All the Real Girls

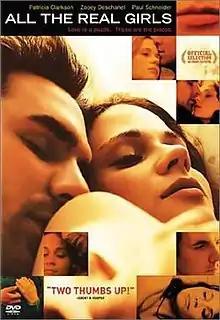
Theatrical release poster

All the Real Girls is a 2003 American romantic drama film written and directed by David Gordon Green, and starring Paul Schneider, Zooey Deschanel, Shea Whigham and Patricia Clarkson. It is about the romance between a young, small-town womanizer and his best friend's sexually inexperienced younger sister. The film premiered at the Sundance Film Festival on January 19, 2003. It was well-received by critics and was nominated for several film festival awards, with Green winning a Special Jury Prize at Sundance.